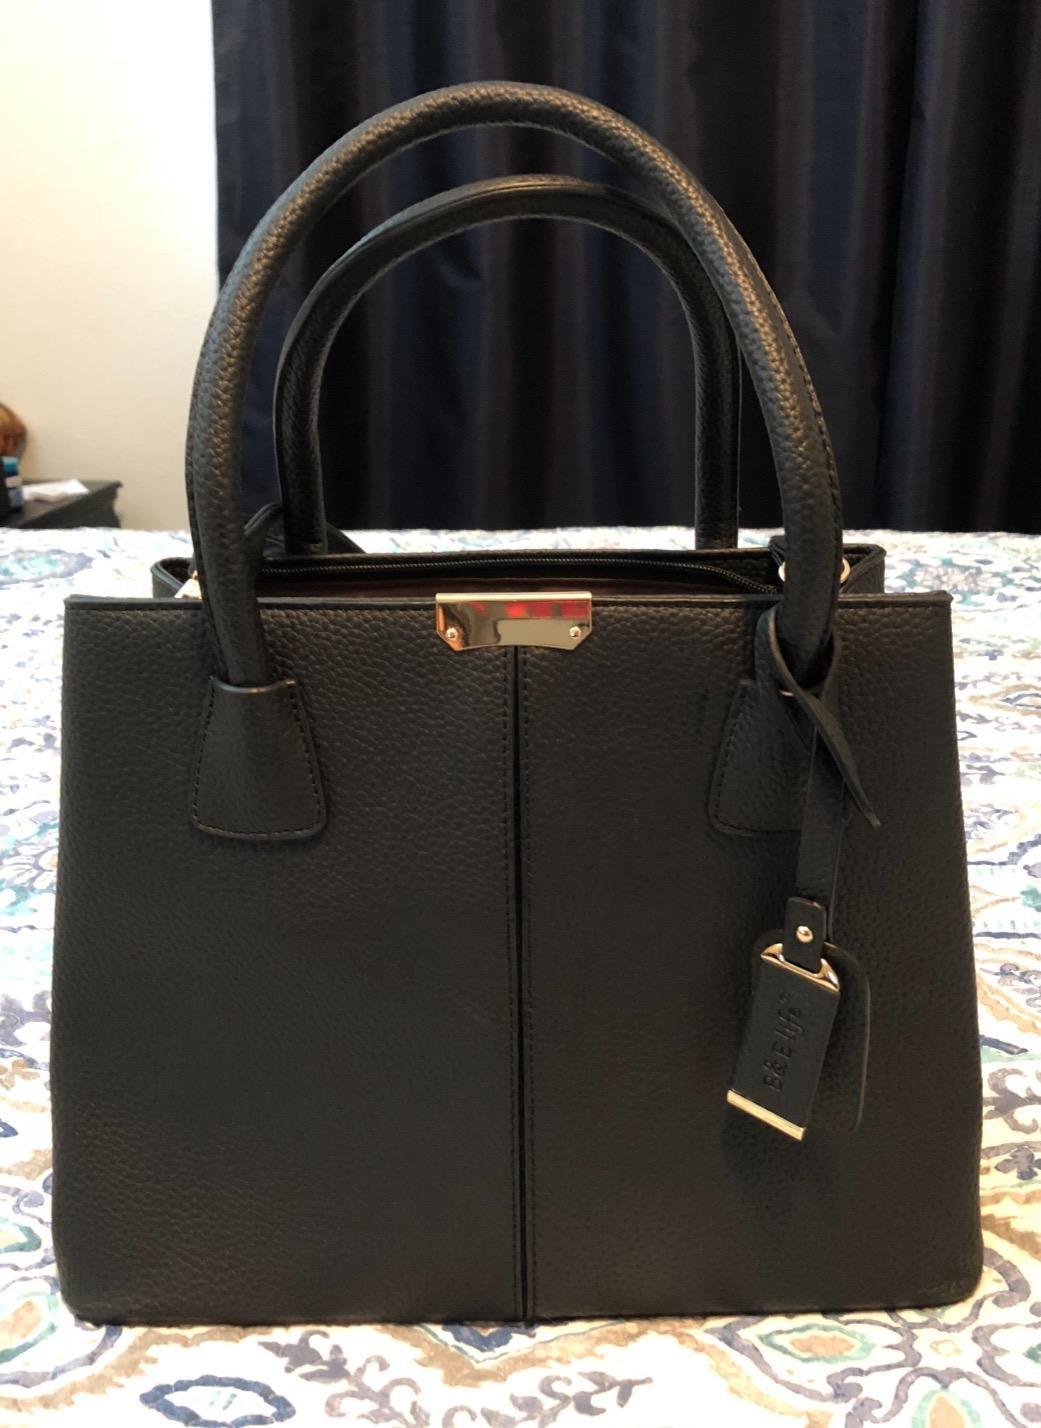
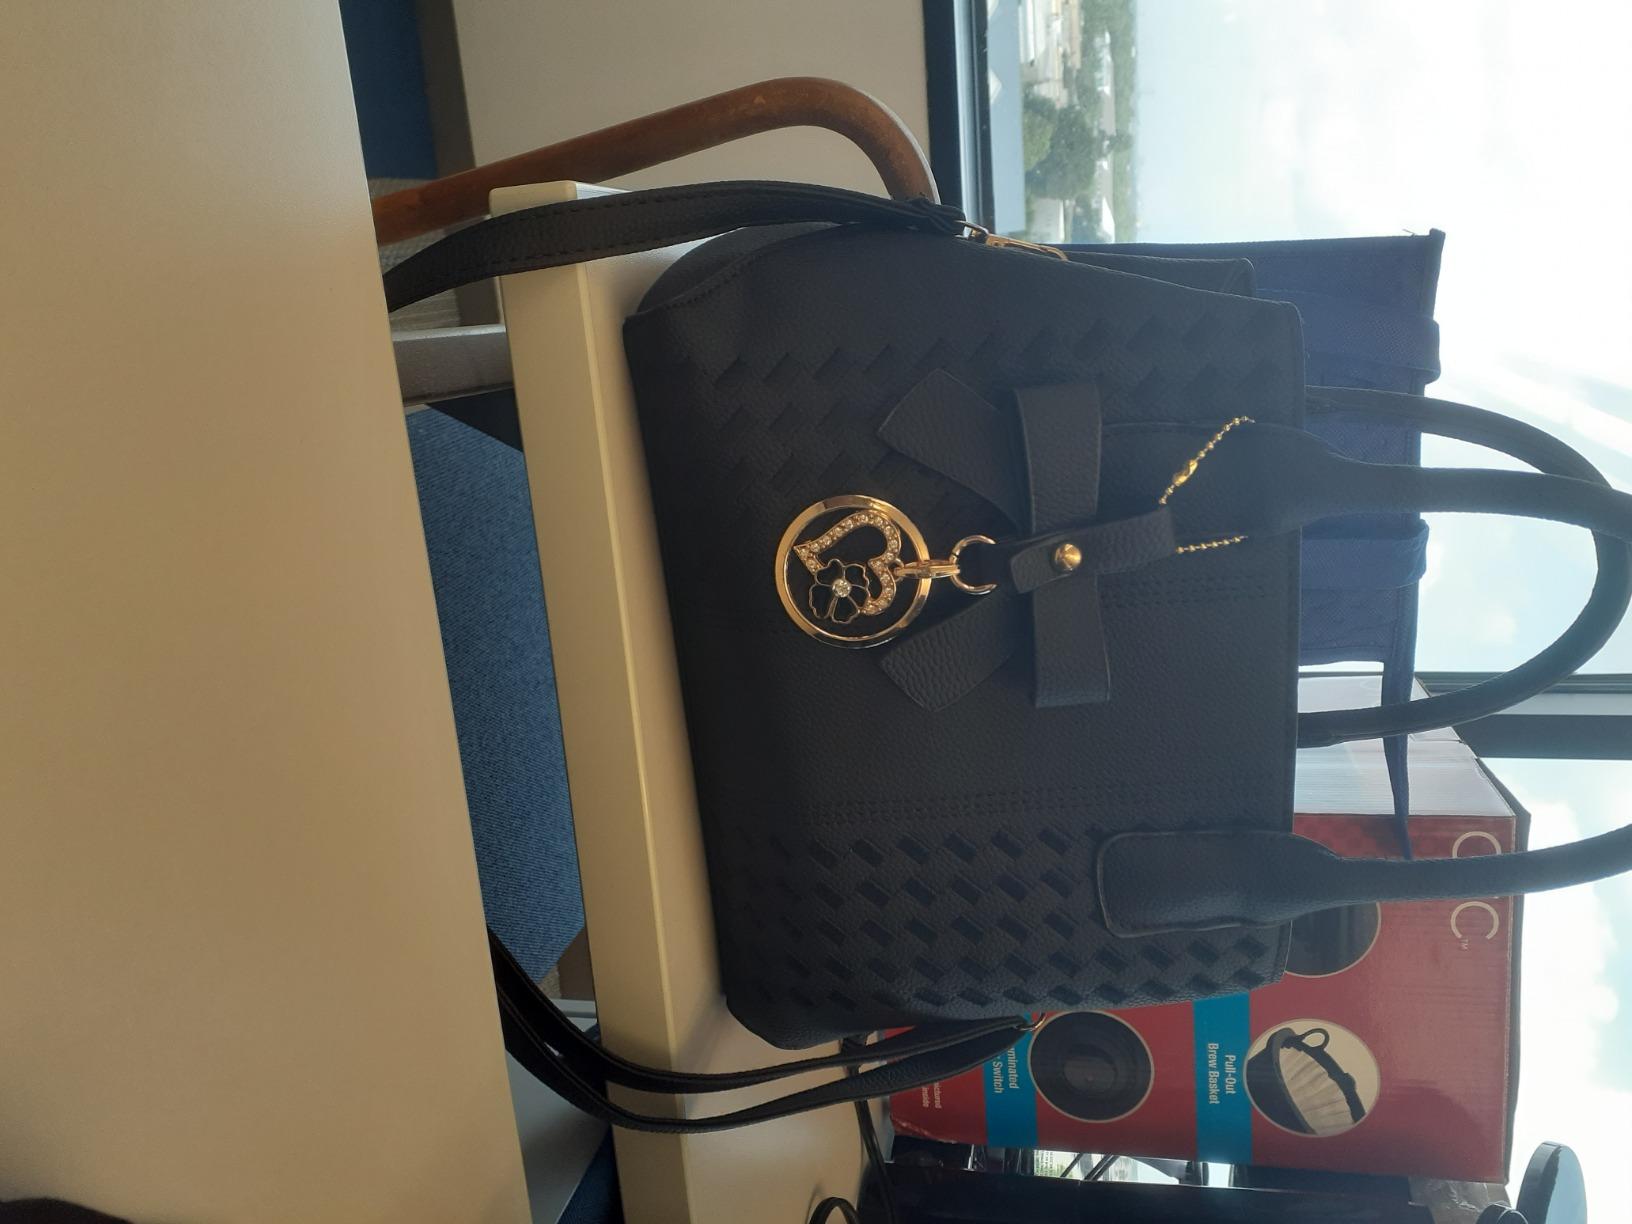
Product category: accessories_handbag
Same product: no